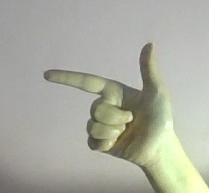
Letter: yaa